Brigitta Malche

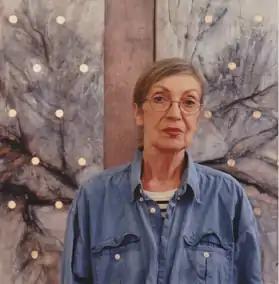
Brigitta Malche in her studio in Zürich, 2001

Brigitta Malche (née Brigitta Maria Cäcilia Mairinger; born 12 March 1938) is a Swiss-Austrian artist with municipal citizenship in Zürich. In addition to paintings on canvas, her work also includes light and sound installations and large scale Public art projects.